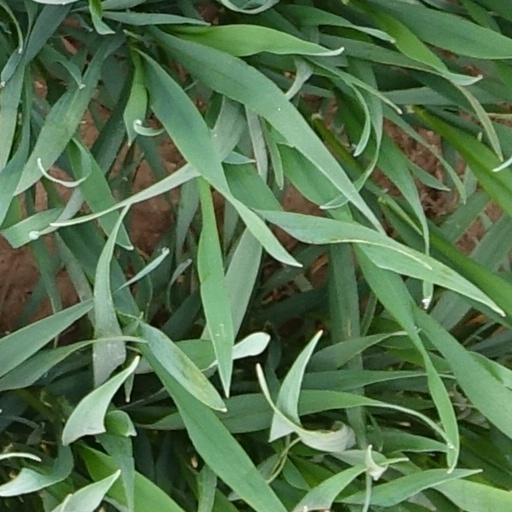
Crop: wheat